Circular line (Taipei Metropolitan Area)

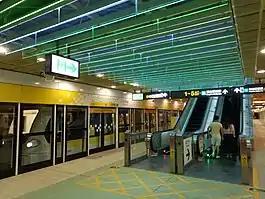
A Circular line train (Driverless Metro) at

The Circular or Yellow line (code Y) is a metro line in New Taipei City, part of the New Taipei Metro, which was previously a line of the Taipei Metro. Currently the line runs between and , it is approximately long with 14 stations. This initial section was opened on 31 January 2020. Hitachi Rail Italy supplied 17 sets of 4-car driverless medium-capacity trains for the line. Extensions to the north and south are currently under construction.